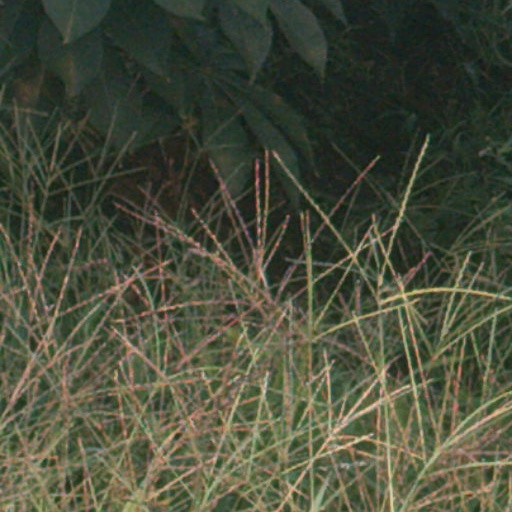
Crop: cassava